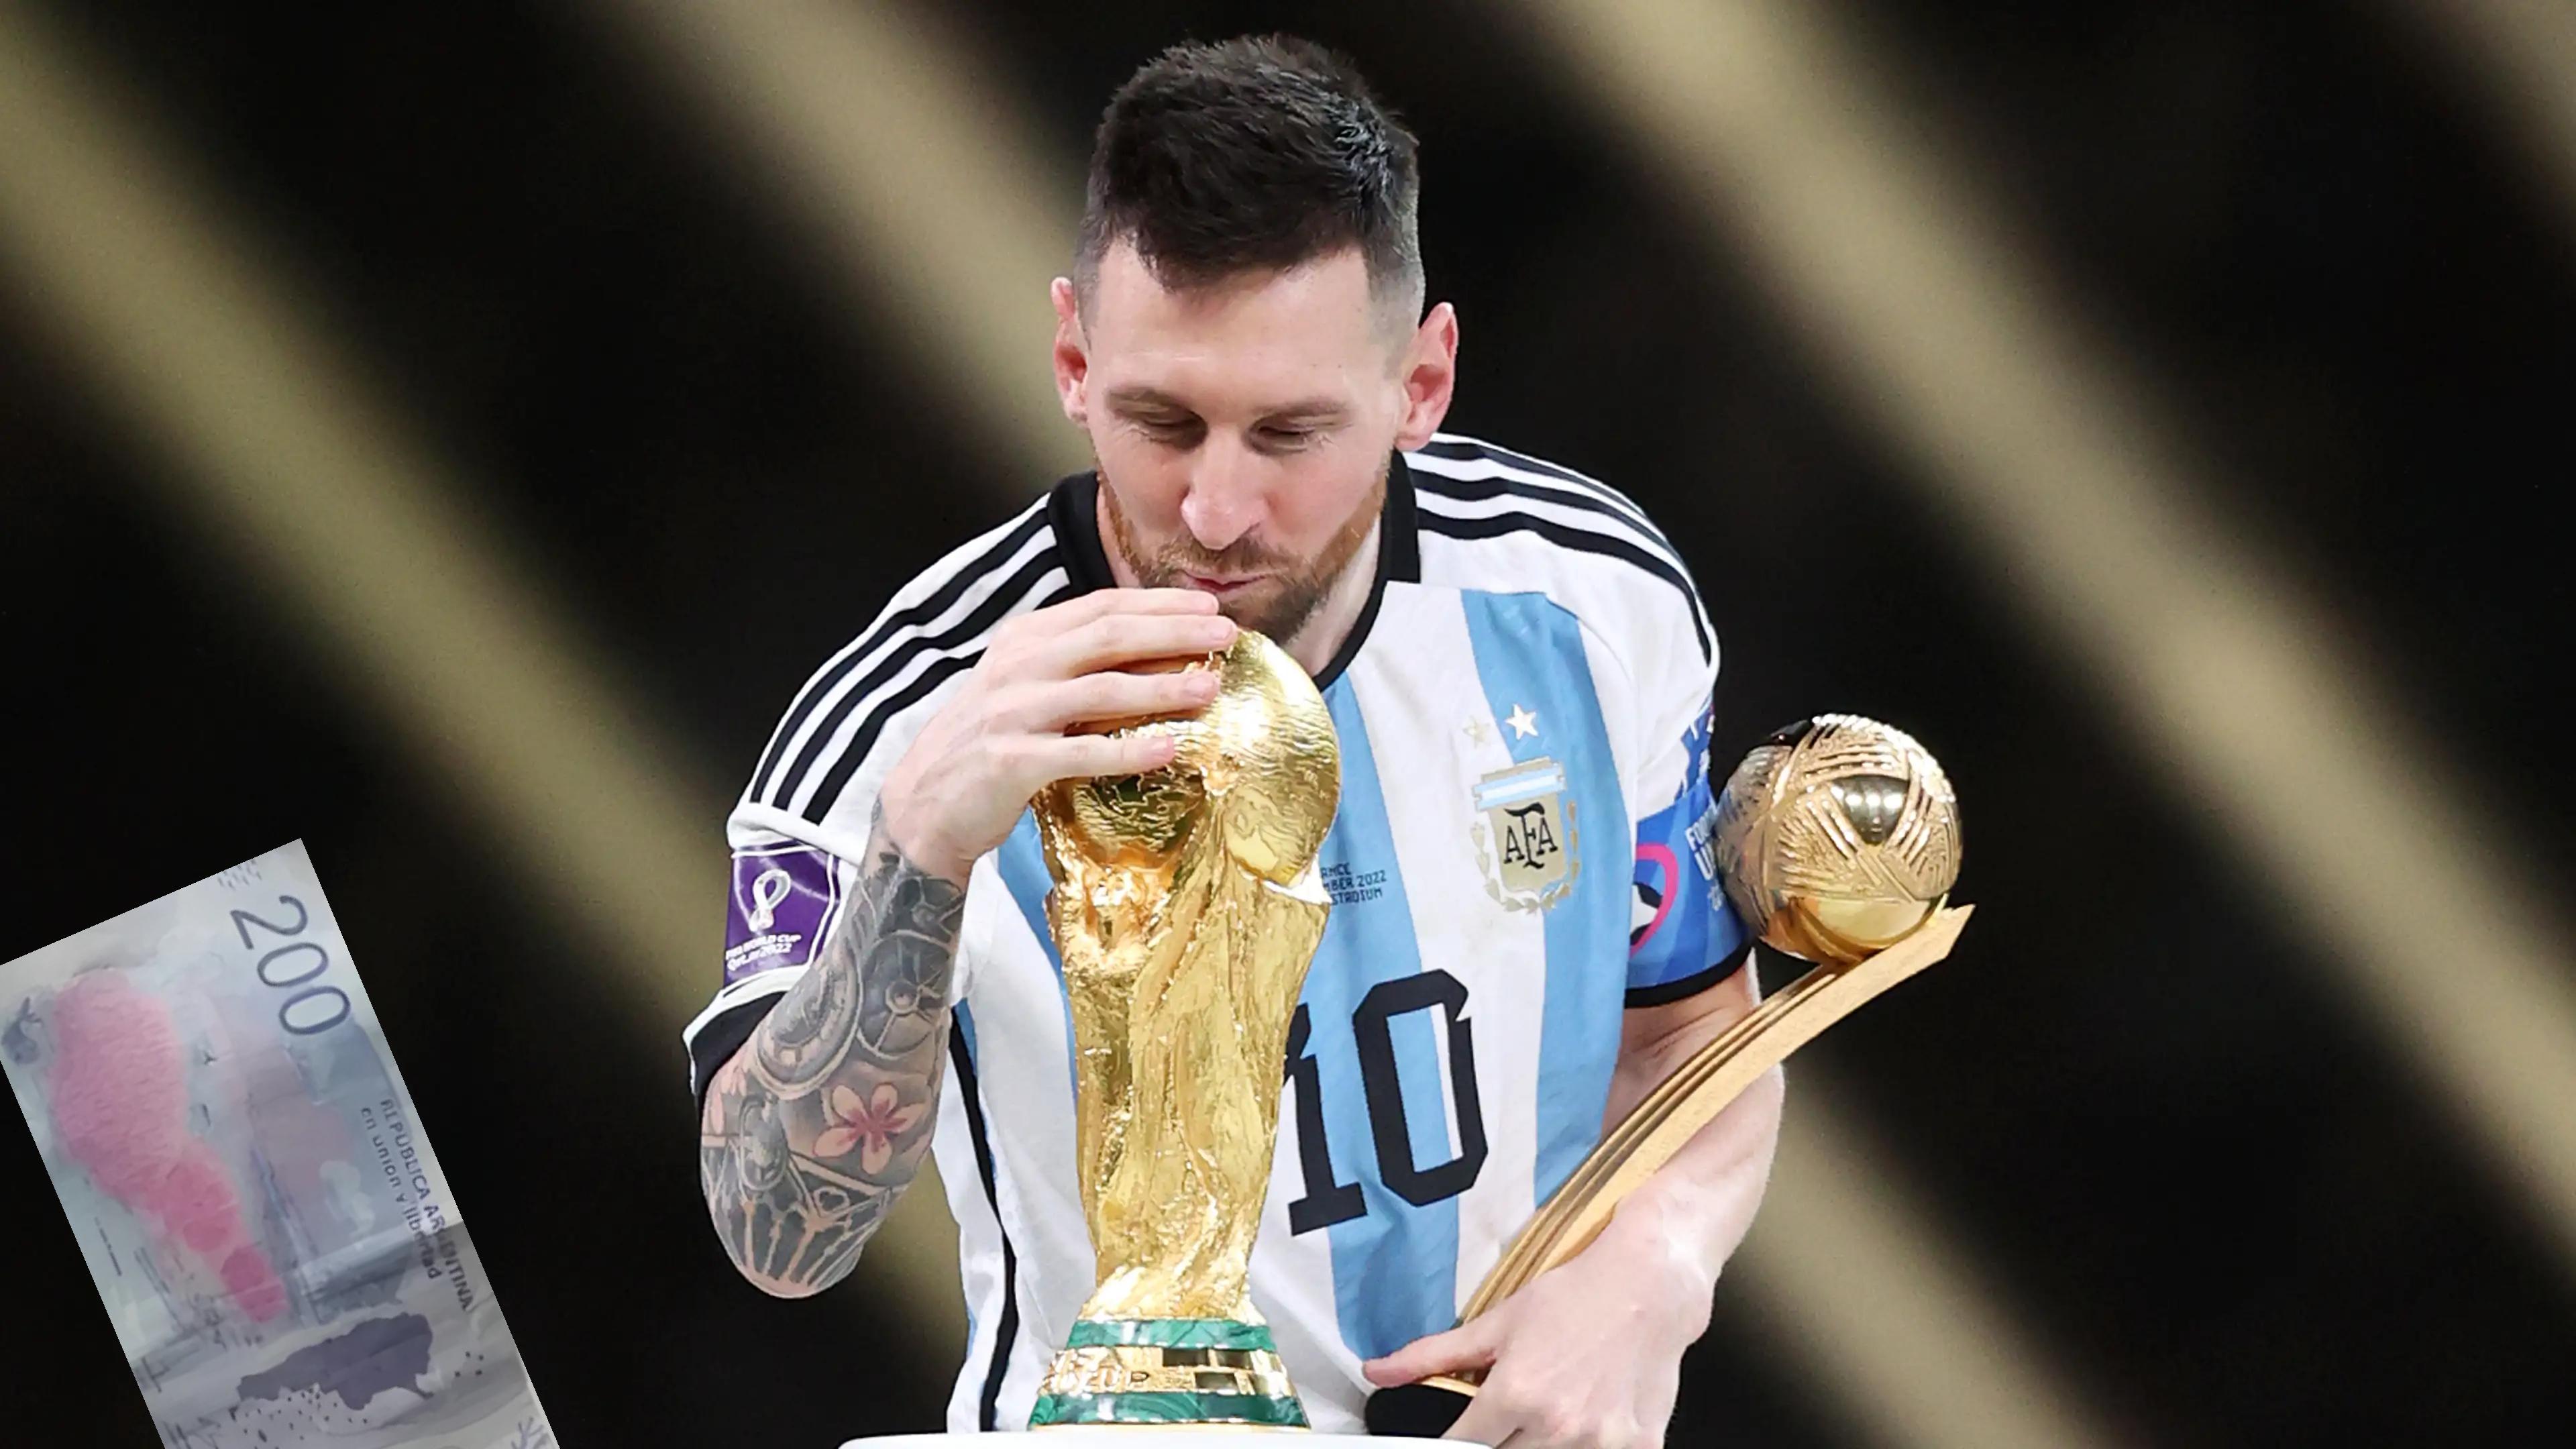
Denominación: 200